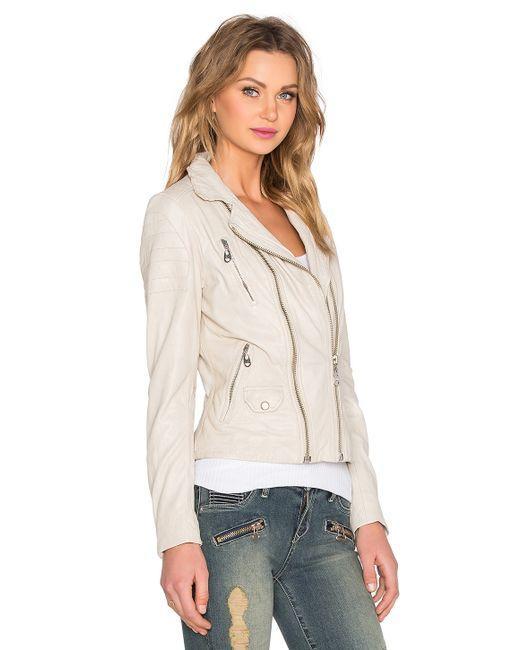
weiße Damen kleine Jacke Reißverschluss langarm